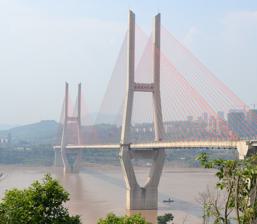
Building: Changshou Yangtze River Bridge
Country: China
Year built: 2009
Bridge in Chongqing, China Changshou Yangtze River Bridge 重庆长寿长江大桥 Coordinates 29°48′59″N 107°03′25″E / 29.816444°N 107.057028°E / 29.816444; 107.057028 Crosses Yangtze River Locale Changshou , Chongqing , China Characteristics Design Cable-stayed Material Steel/concrete Total length 1,160 metres (3,810 ft) Longest span 460 metres (1,510 ft) History Opened 2009 Location The Changshou Yangtze River Bridge is a cable-stayed bridge over the Yangtze River in the Changshou District of Chongqing , China . Bridge construction began in 2005 and the bridge was completed in 2009. The bridge has a main span of 460 metres (1,510 ft), placing it among the longest cable-stayed bridges in the world . See also List of largest cable-stayed bridges Yangtze River bridges and tunnels References